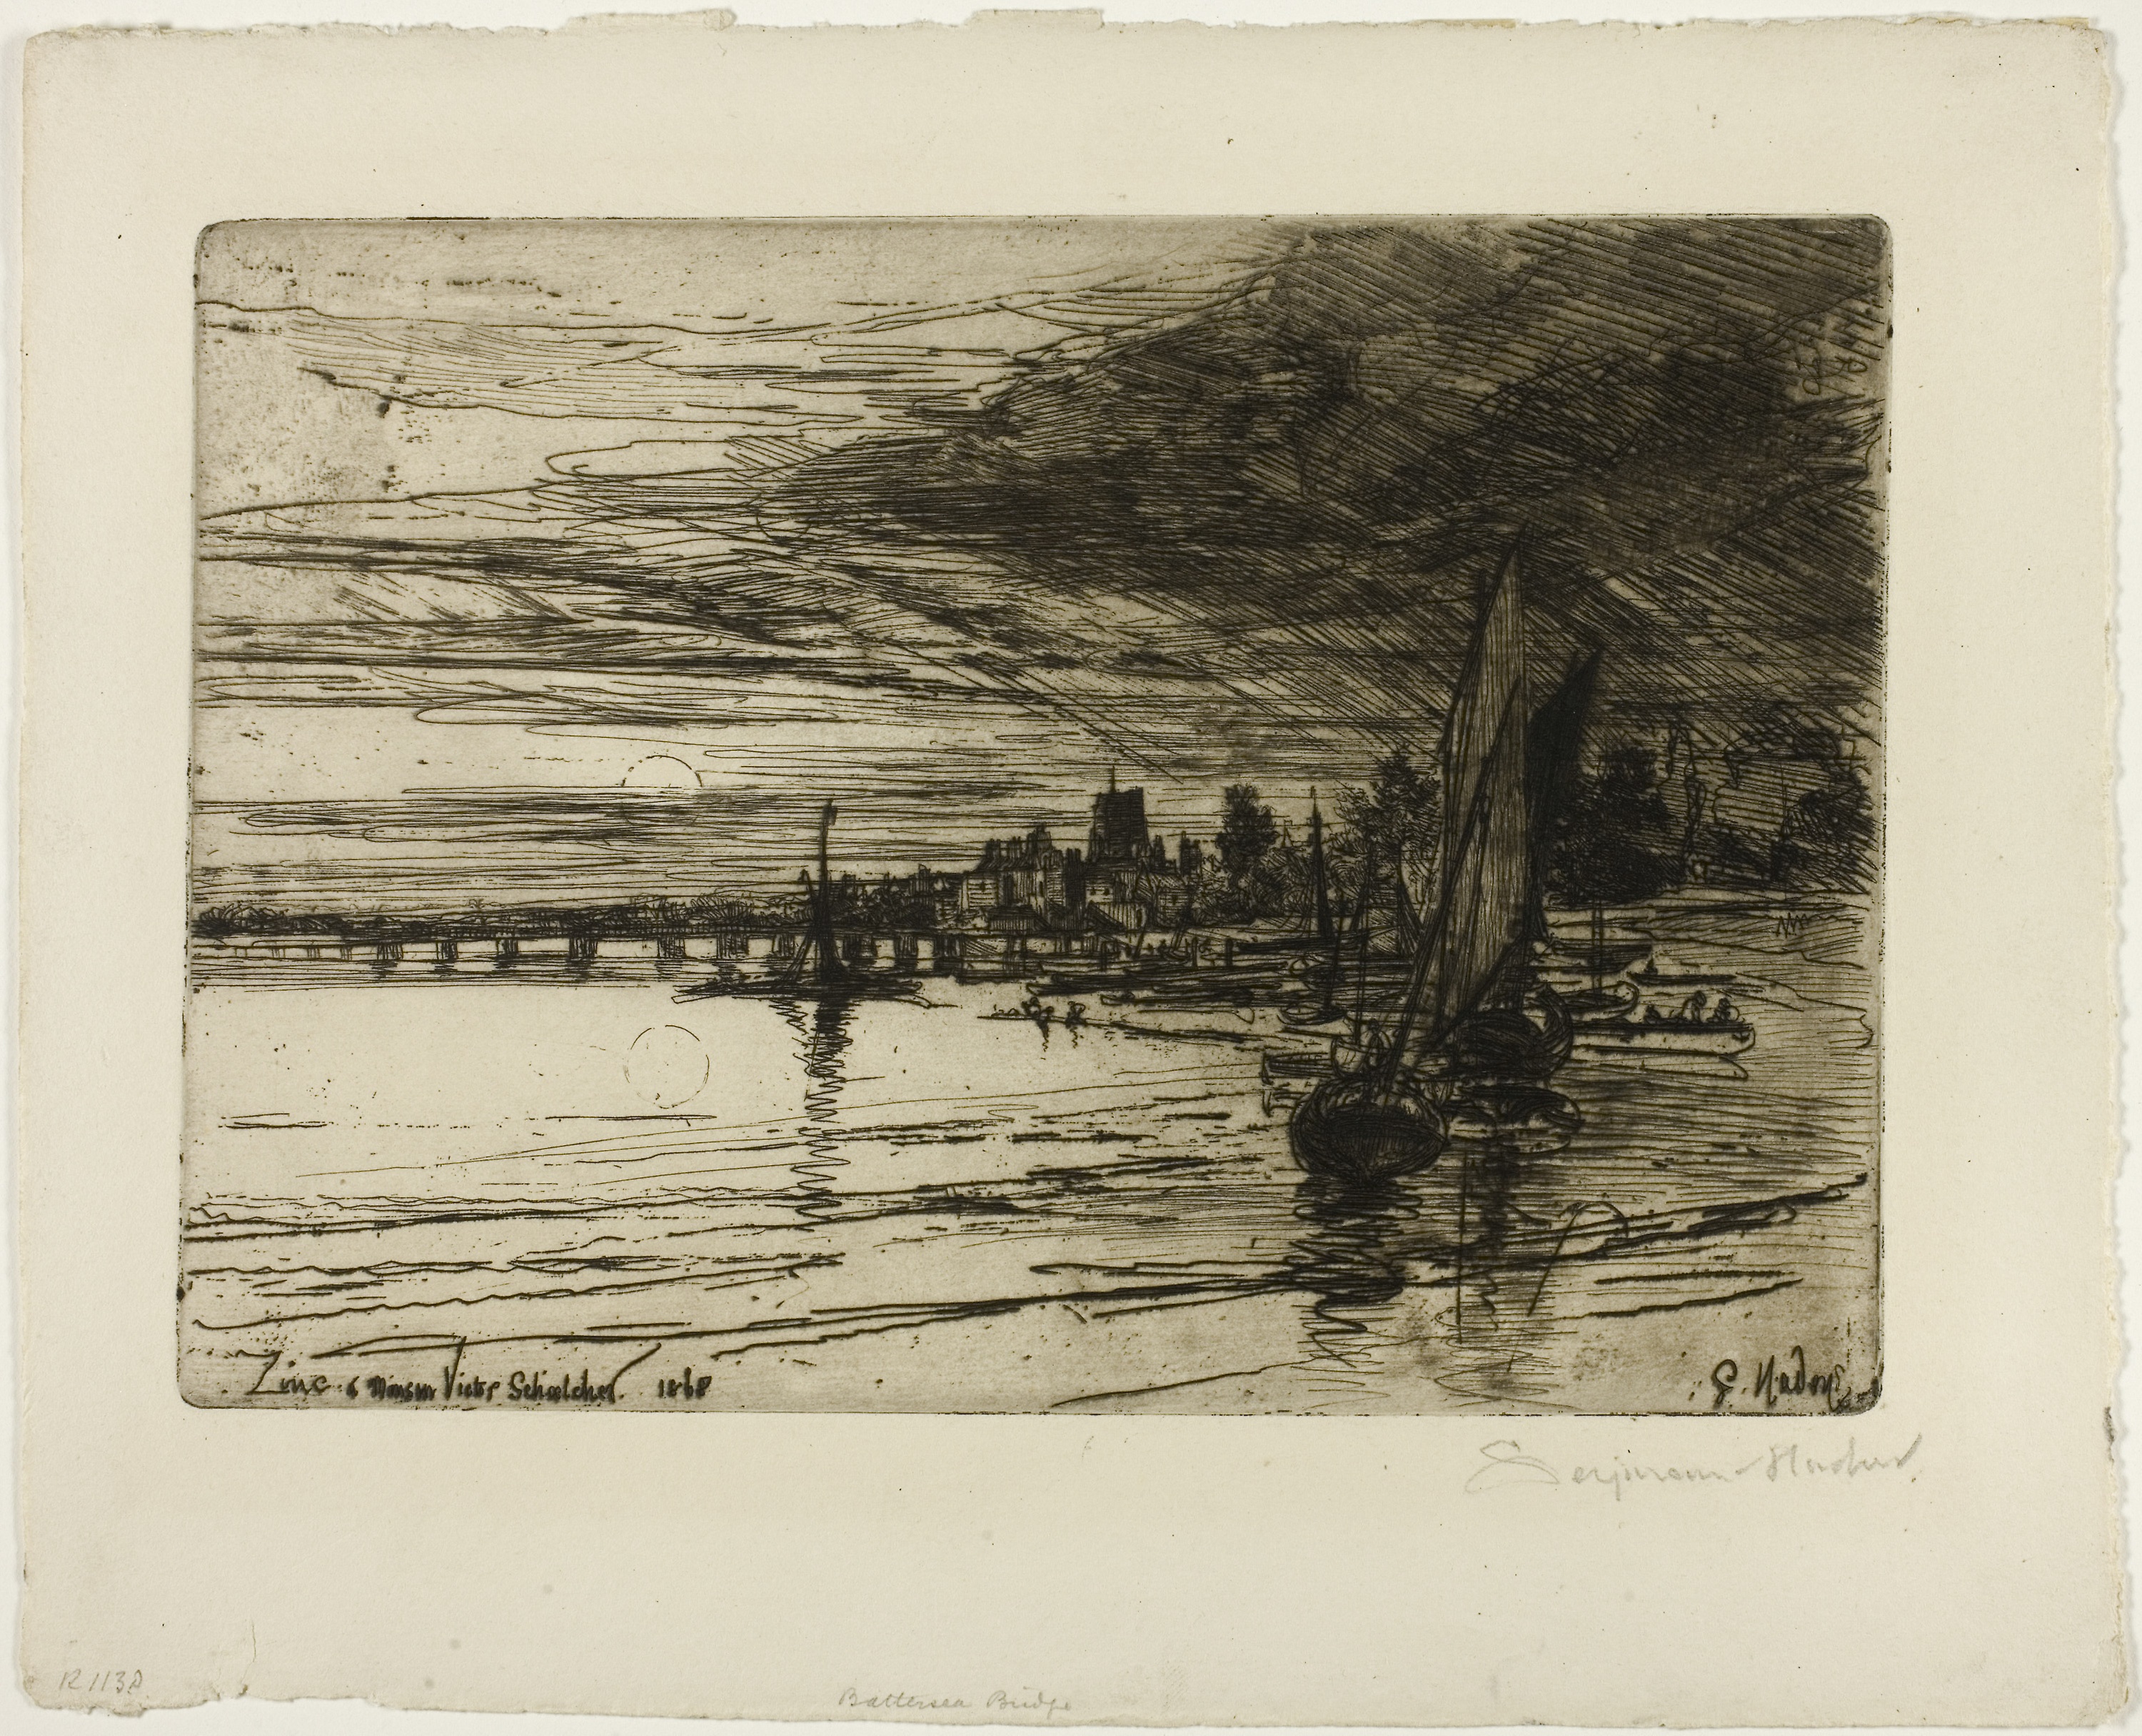
picture frame, wood, water, artwork, painting, visual arts, black and white, history